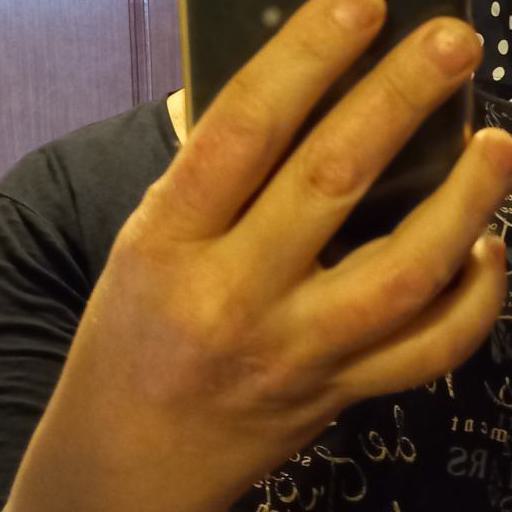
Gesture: no_gesture